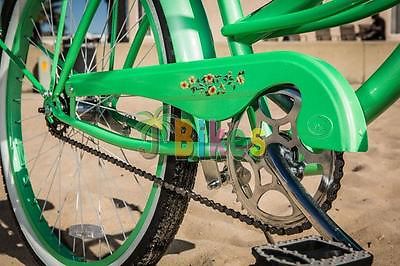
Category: bicycle